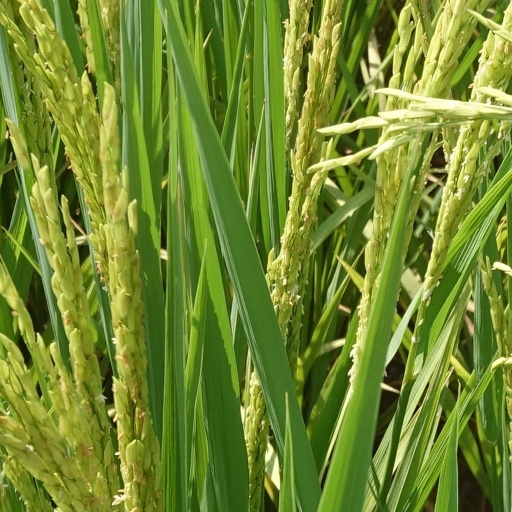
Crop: rice